History of Sega

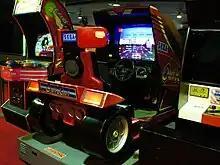
Deluxe "taikan" cabinet of "OutRun", released to arcades in 1986 by Sega (pictured in 2011)

Though both games were made available as stand-up cabinets, a significant part of their success was their bespoke deluxe forms, referred to by Sega officially as "Taikan games" (体感ゲーム). Roughly translating to "bodily sensation" or "experience", the namesake referred to their eye-catching motion-based control scheme and hydraulic simulation movement, using rideable motorbike and car models. Former Sega arcade director Akira Nagai has credited "Hang-On" and "OutRun" as the releases that helped to bring arcades out of the 1982 downturn and created new genres of games. In the following years, Sega would release multiple other successful games based on the taikan template, including "Space Harrier" and "After Burner", as well as the first version of its popular UFO Catcher claw crane game. In 1987, Sega sold over 40,000 arcade machines worldwide.